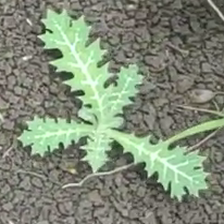
Weed species: Bilayat_(Mexicana_Argemone)